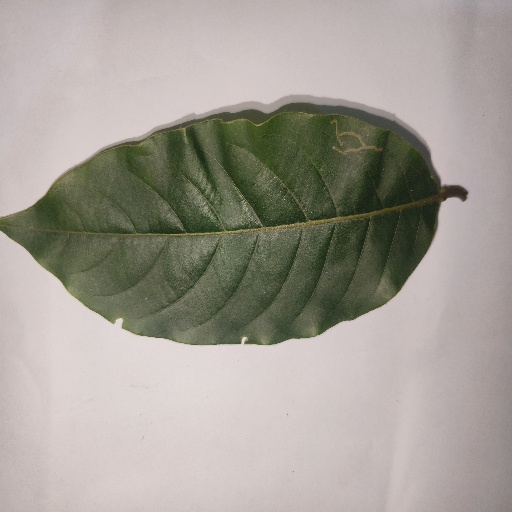
Species: HariTaki
Leaf condition: Shot Hole